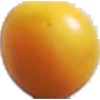
Label: Cherry Wax Yellow 1